Ernest Walton

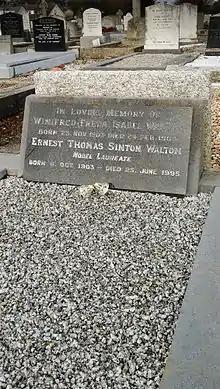
Ernest Walton's Grave in Deansgrange Cemetery, south County Dublin

Ernest Walton married Winifred Wilson, a Methodist minister's daughter, in 1934. Their four children are Alan Walton (a physicist at the University of Cambridge), Marian Woods, Philip Walton (Professor of Applied Physics, NUI Galway), and Jean Clarke. He served on a committee of Wesley College, Dublin.